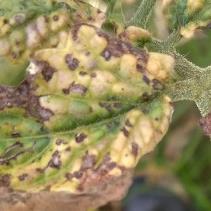
Crop: Tomato
Condition: alternaria-d